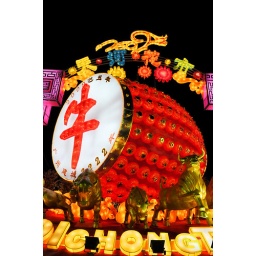
entrance of the flower market in Guangzhou - 03